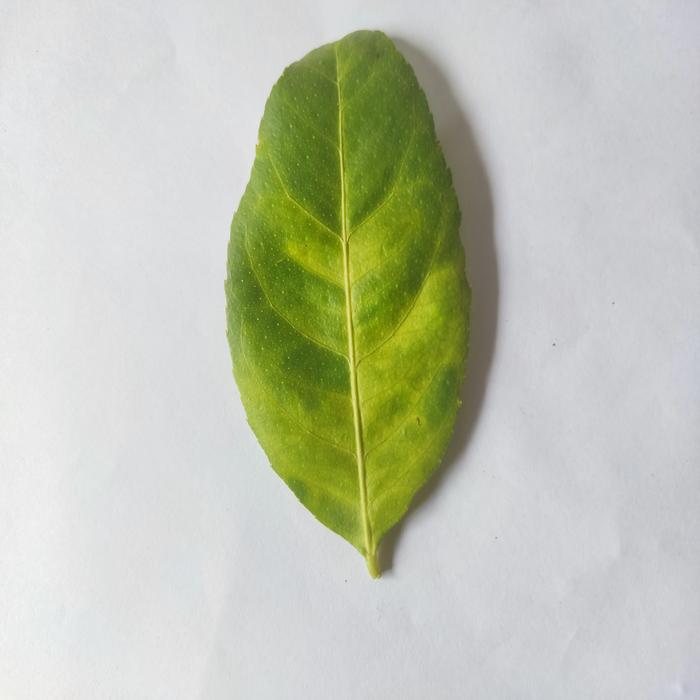
Crop: Lemon
Leaf condition: Citrus